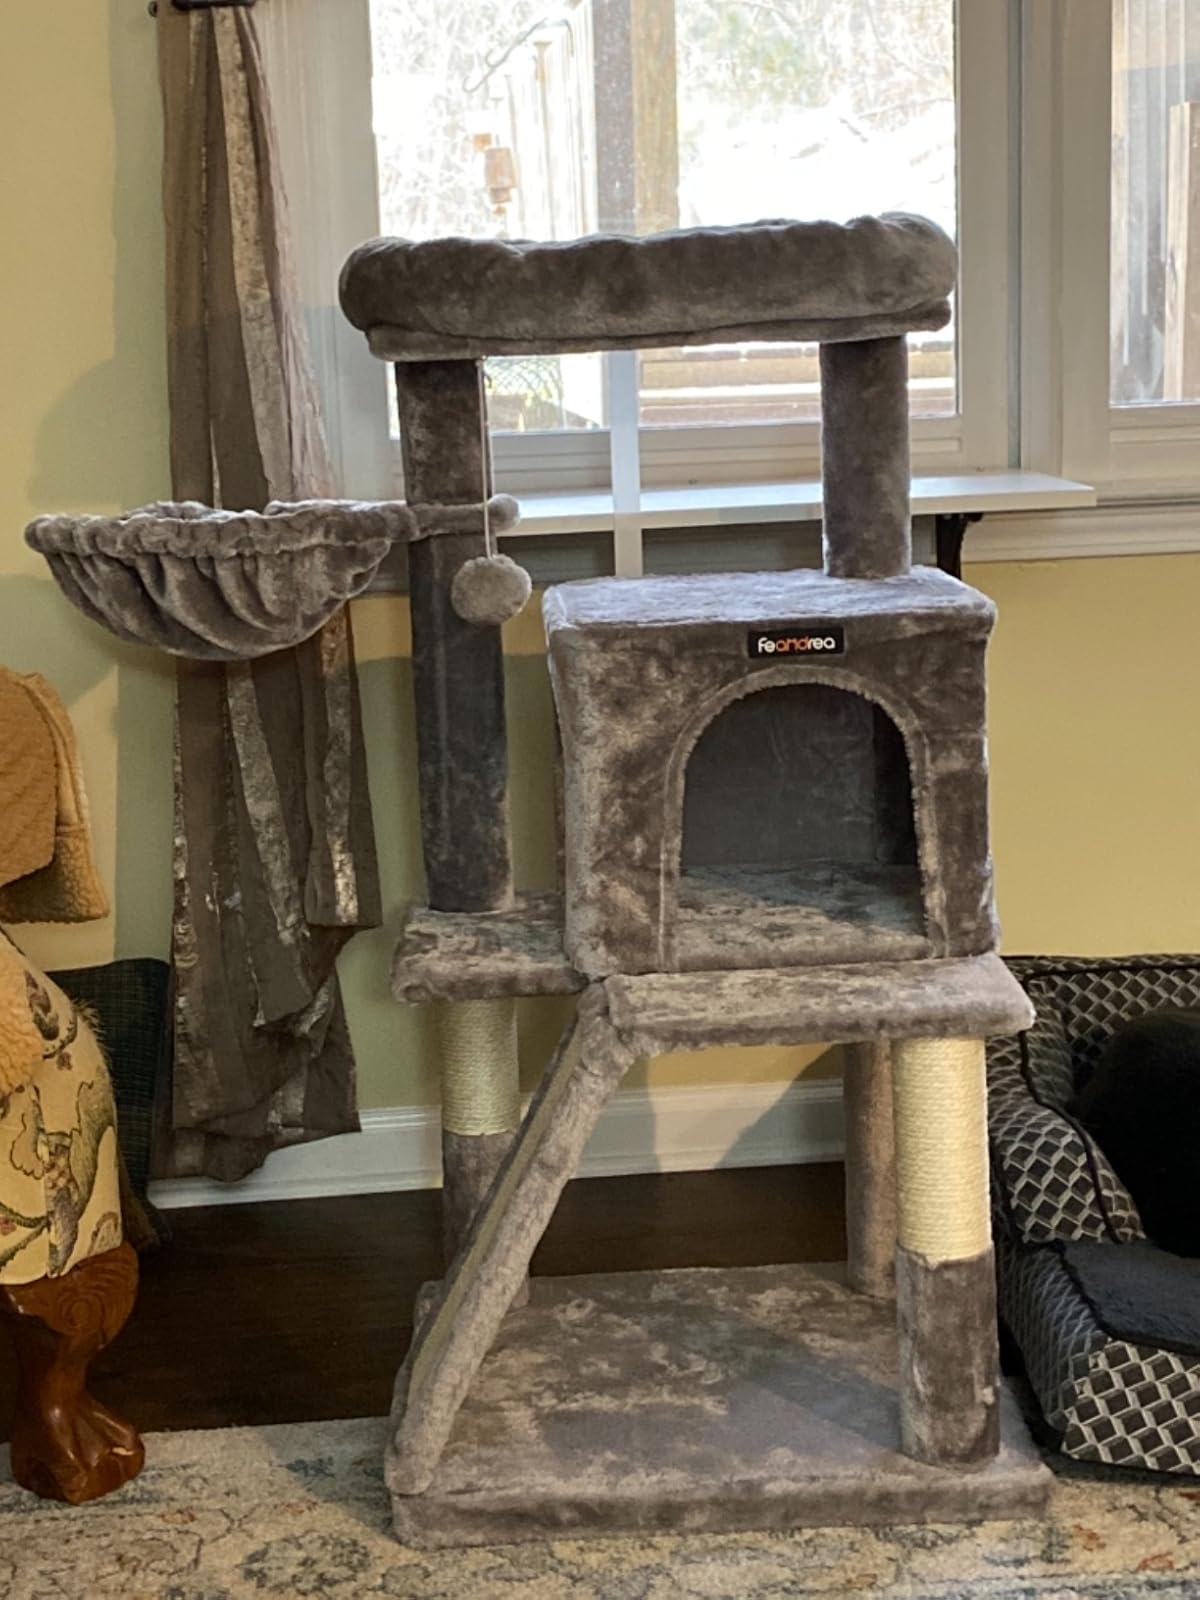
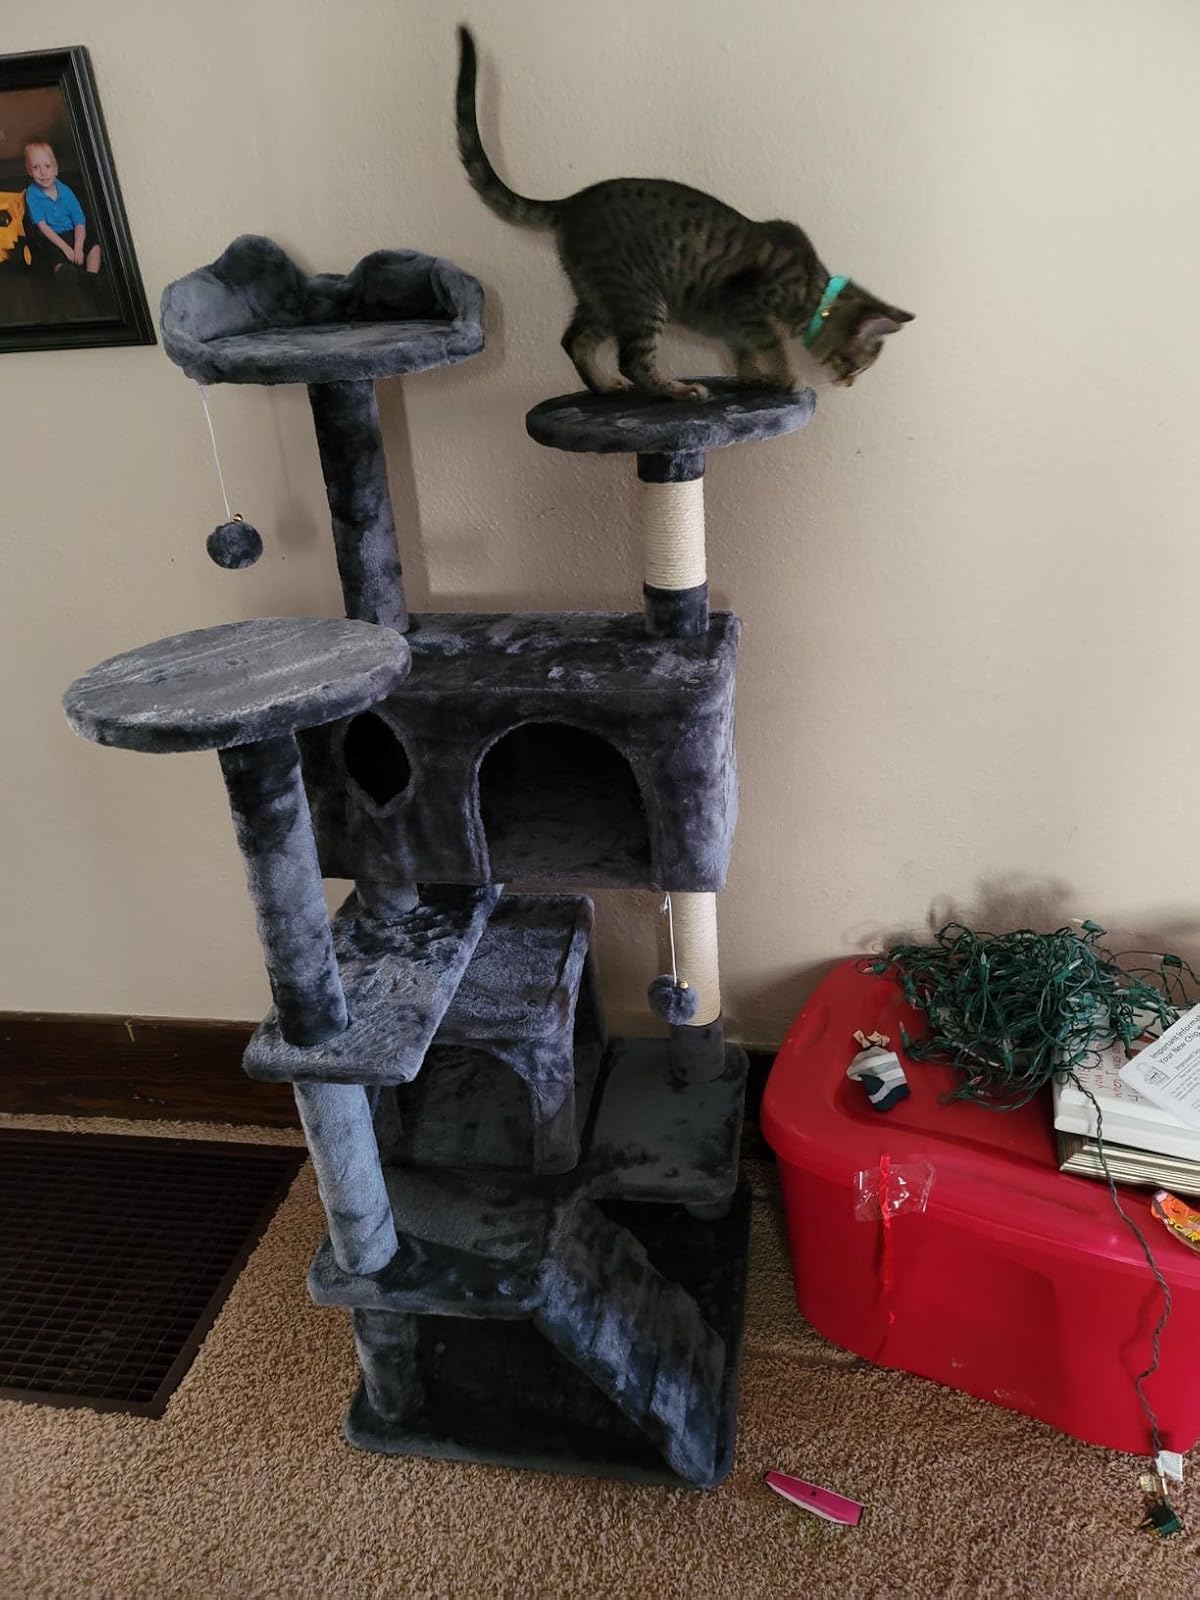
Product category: items_cat tree
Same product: no